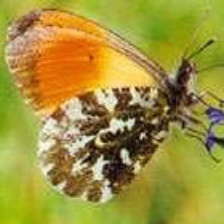
Species: ORANGE TIP
Butterfly family (ImageNet category): cabbage_butterfly